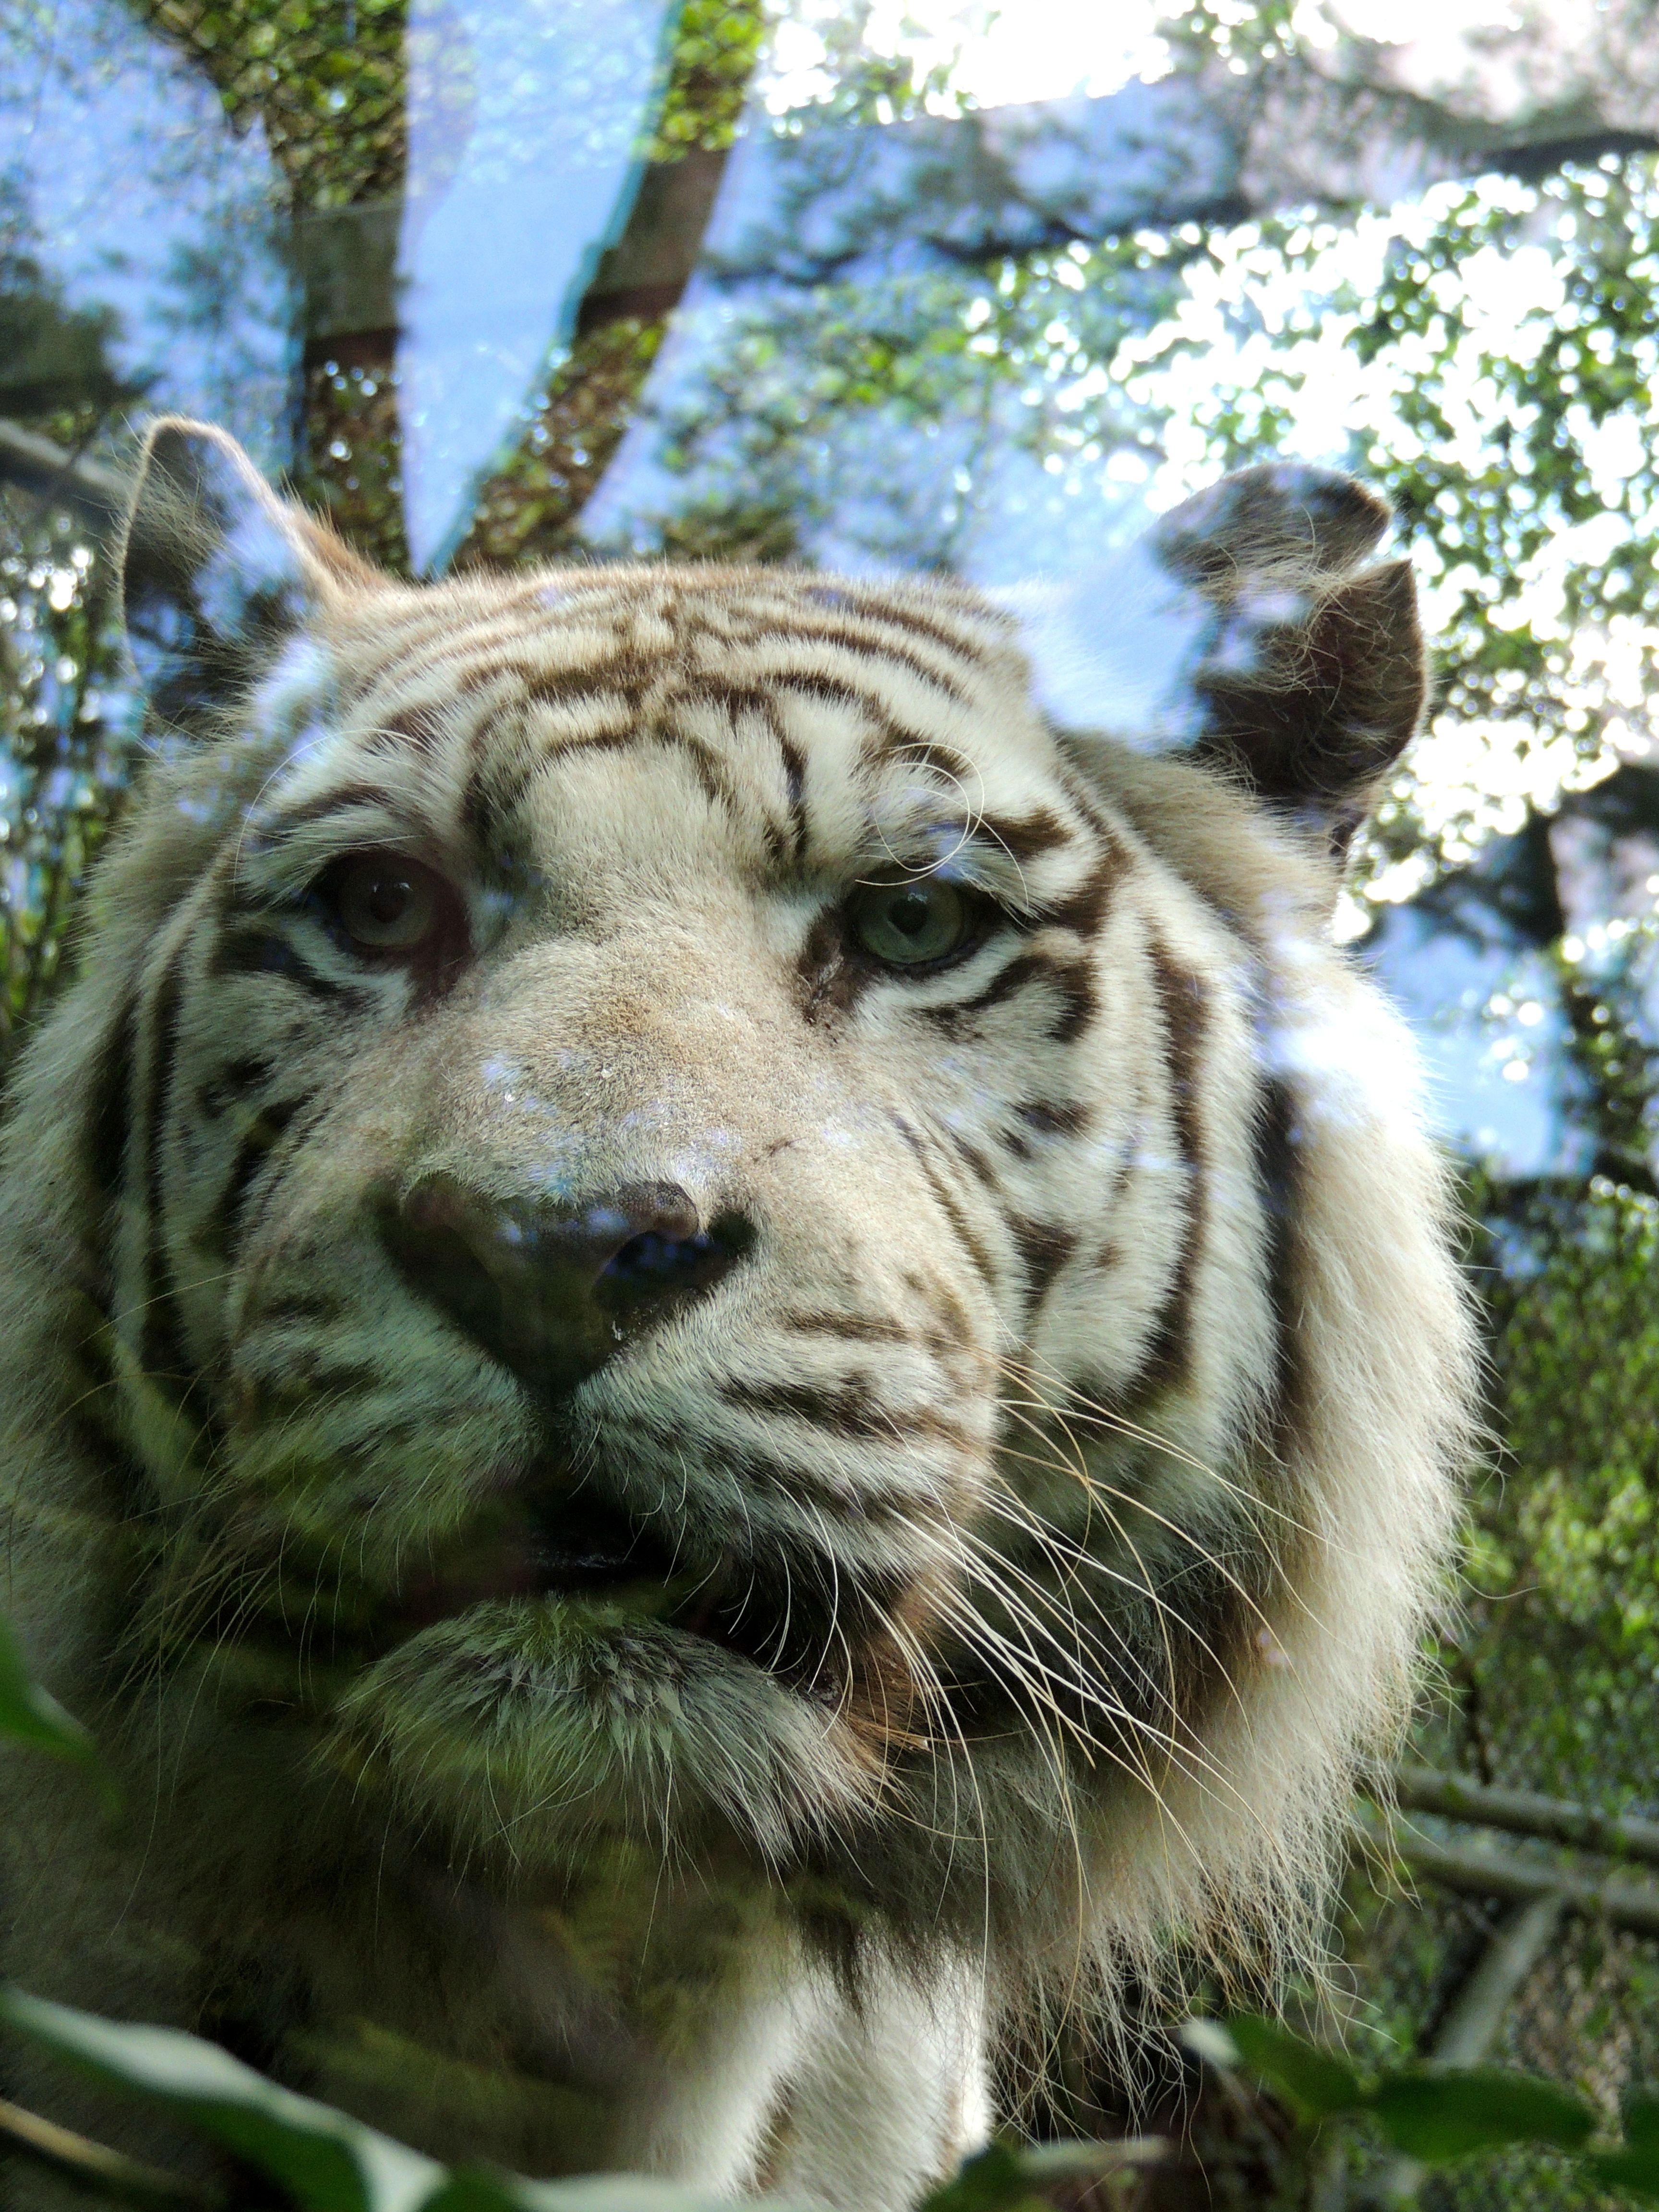
wildlife, wild, zoo, reflection, mammal, predator, fauna, tiger, vertebrate, white tiger, big cats, cat like mammal, dog breed group